Aeritalia G.222

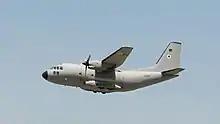
Afghan Air Force C-27A, 2010

In November 1999, the Italian Air Force placed an initial order for twelve new-build aircraft of an upgraded G.222 derivative, designated as the C-27J, as a replacement for their existing G.222s. In December 2002, Alenia Aermacchi agreed to purchase a total of 39 G.222s that had been previously operated by the Italian Air Forces under a trade-in arrangement as part of the agreed C-27J purchase. In 2005, the Italian Air Force started the phased retirement of their G.222 fleet. Several of the former Italian Air Force G.222s have been refurbished to operational conditions and resold by Alenia Aermacchi, the Nigerian Air Force became the first customer for these refurbished aircraft.